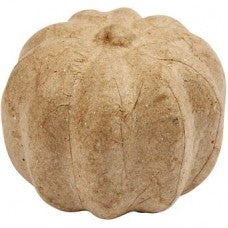
Pompoen klein papier maché
Pompoen klein papier maché
Brand: Home Deco
Category: Arts & Entertainment > Hobbies & Creative Arts > Arts & Crafts > Art & Crafting Materials > Pottery & Sculpting Materials > Papier Mache Mixes